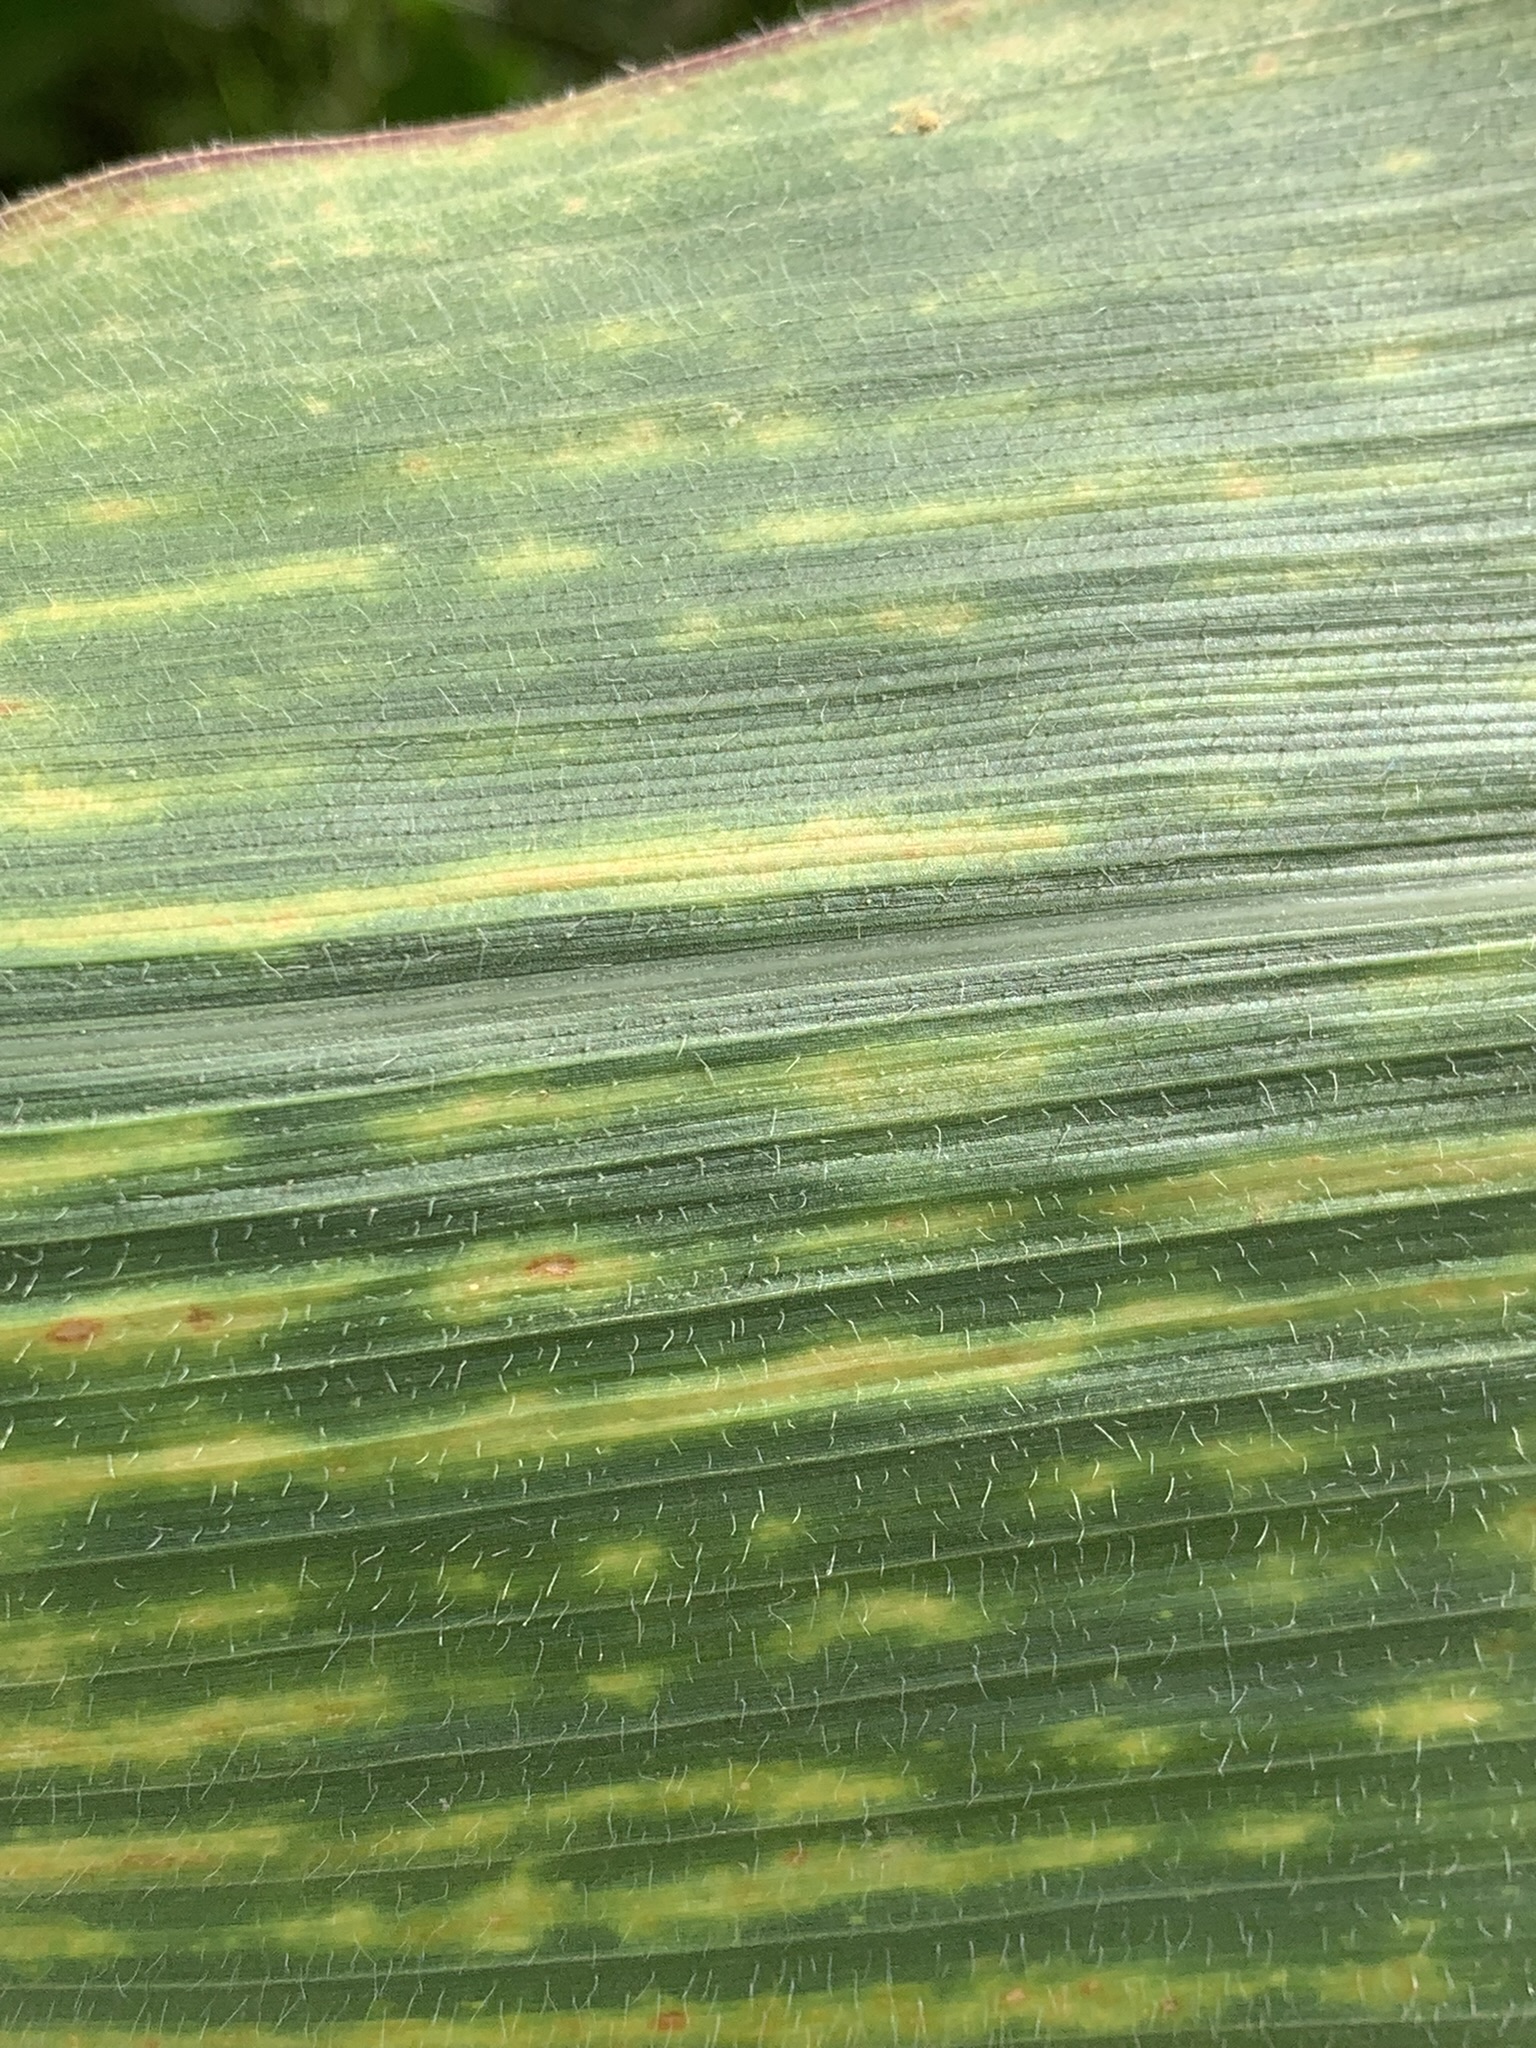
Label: MLN